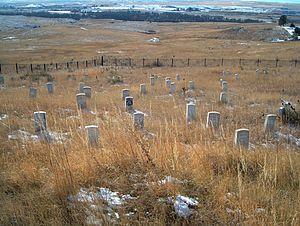
Le Little Bighorn Battlefield National Monument est un monument national américain créé le 29 janvier 1879 pour préserver le champ de bataille de la bataille de Little Bighorn qui eut lieu les 25 et 26 juin 1876. Il inclut le Custer National Cemetery.